Deer Park, Michigan

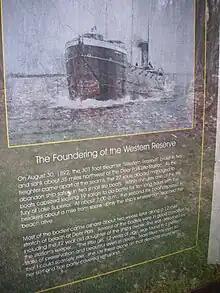
Commemoration of the "Western Reserve" on Muskallonge Lake State Park sign

Deer Park was originally settled as a Native American encampment. The community was later settled as a lumber-milling town. The Cook and Wilson Lumber Company purchased the first sawmill in the community in 1876. Deer Park expanded after Bradley and Hurst bought the mill ten years later. At the town's peak, it had a population of 400 people, making it one of the largest white pine logging communities. The mill produced 16,000 board feet every 24 hours. The Duluth, South Shore and Atlantic Railroad built a branch from Newberry to Deer Park to serve the mill, though the railroad was eventually removed. A post office opened July 12, 1888 with W.L.M. Powell was the first postmaster. The post office closed on January 15, 1900, due to the town's declining population. By the early 1900s, the lumber supply was gone from Deer Park, the sawmill closed, and Deer Park's population began to decline. The only remaining signs of the lumber industry are piles of sawdust and some pine logs in Muskallonge Lake, which was used to soften the logs before they were milled.